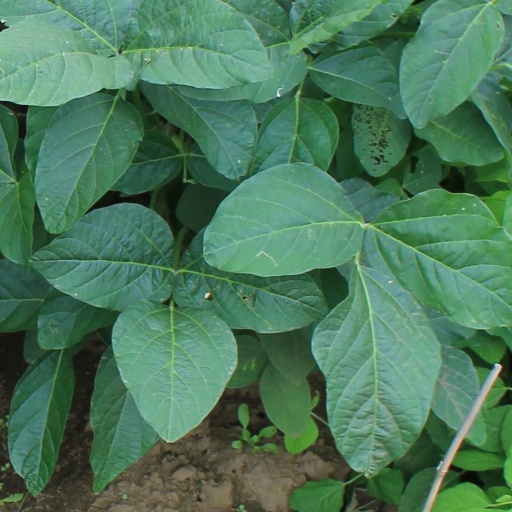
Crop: soybean